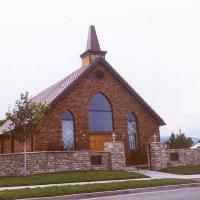
Weather: cloudy or overcast